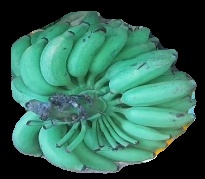
Variety: elakki-bale
Grade: grade2